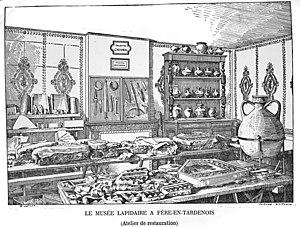
catalogue du musée de la rue de la Victoire.
Fère-en-Tardenois est une commune française située dans le département de l'Aisne, en région Hauts-de-France.